Anonimo Gaddiano

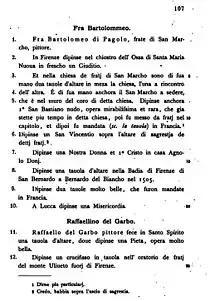
Page from the 1892 printed transcript, with the full notes on Fra Bartolomeo and Raffaellino del Garbo

An anonymous author known as the Anonimo Gaddiano, Anonimo Magliabechiano, or Anonimo Fiorentino ("the anonymous Florentine") is the author of the Codice Magliabechiano, a manuscript with 128 pages of text, probably from the 1530s and 1540s, and now in the Central National Library of Florence (Magliab. XVII, 17). It includes brief biographies and notes on the works of Italian artists, mainly those active in Florence during the Middle Ages. Among several other suggestions, the anonymous author has been suggested to be Bernardo Vecchietti (1514–1590), a politician of the court of Cosimo I. The author clearly had intimate access to the Medici court.